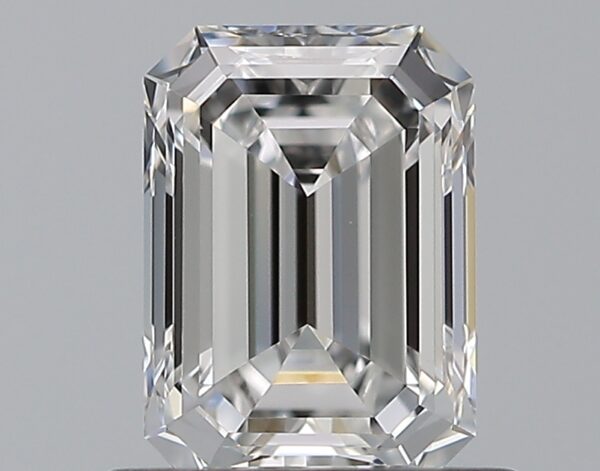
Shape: emerald
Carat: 0.65
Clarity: VVS2
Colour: E
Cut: EX
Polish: EX
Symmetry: VG
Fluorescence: N
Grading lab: GIA
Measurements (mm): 6.03 x 4.34 x 2.7